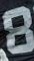
Number: 8